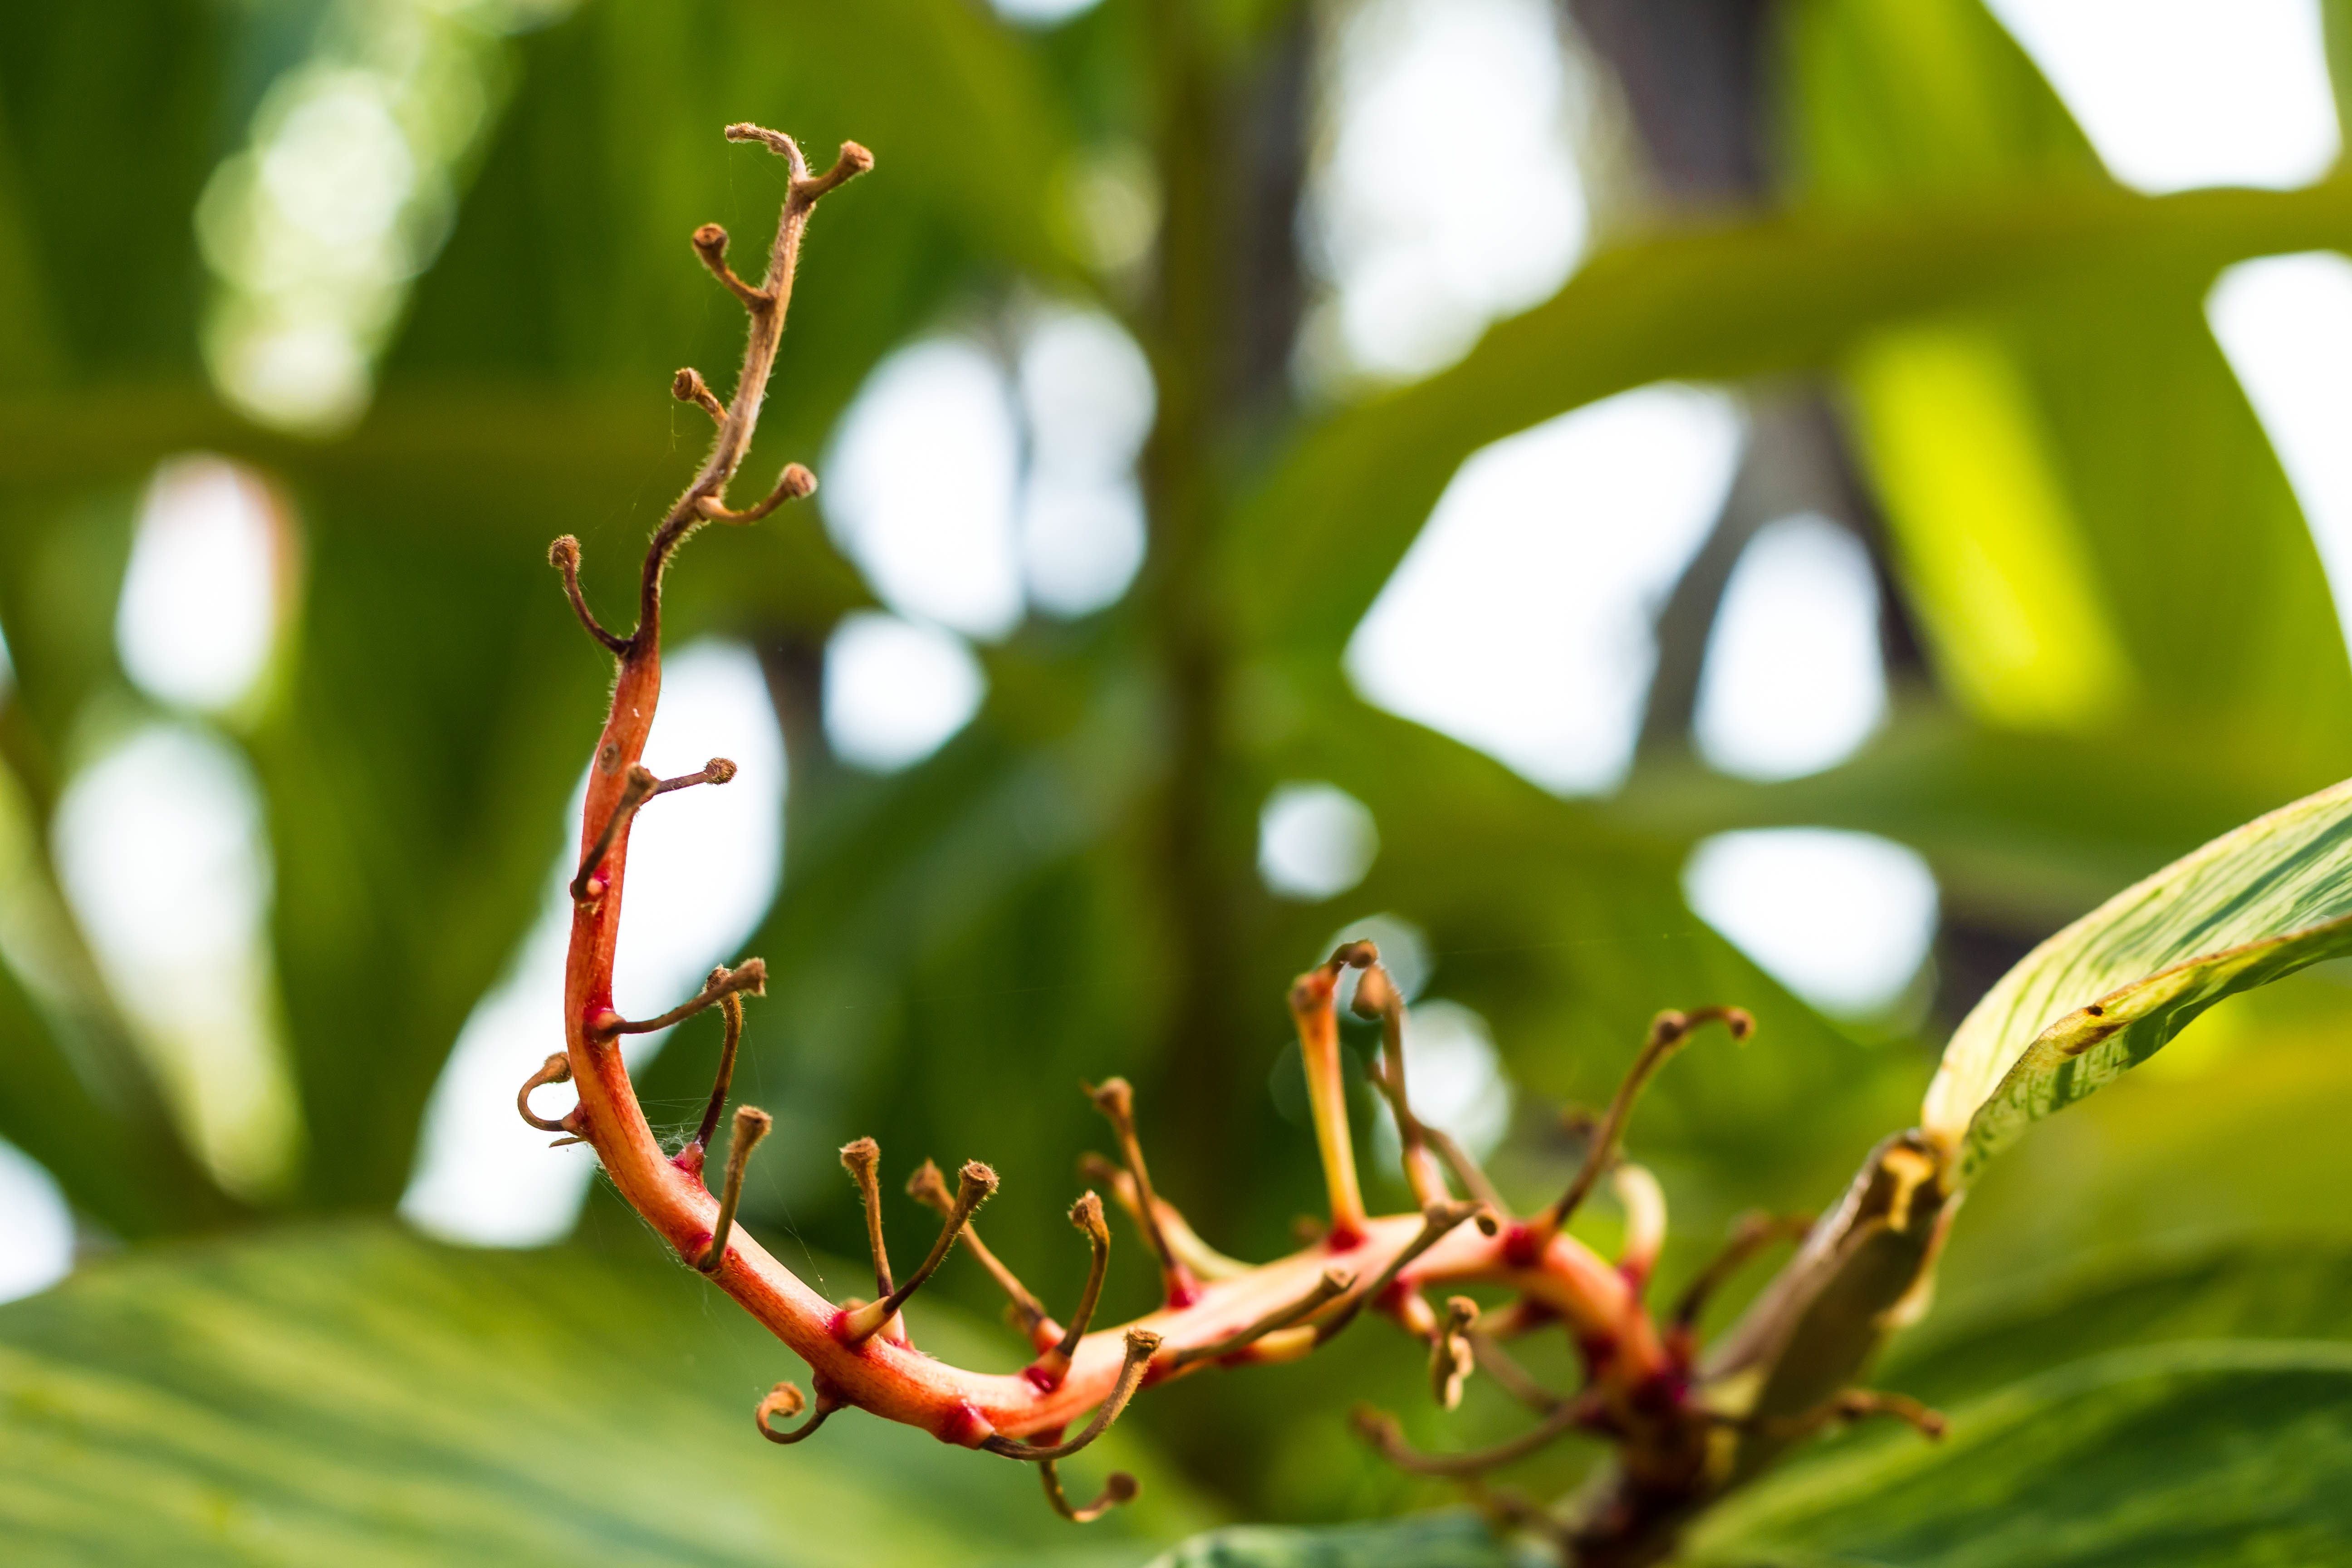
tree, nature, branch, plant, leaf, flower, green, botany, flora, fauna, invertebrate, twig, close up, shrub, macro photography, plant stem